Intrigue and Love

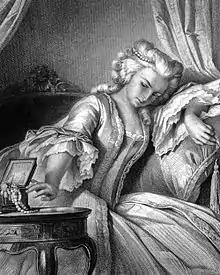
Lady Milford, 1859 engraving after Arthur von Ramberg

Lady Milford, aka Johanna von Norfolk, the Prince's mistress, takes on the middle position between courtly and middle-class value systems. An orphan who fled from England to German exile, she returns the Prince's love out of necessity and becomes his mistress. This position enables her to be a part of society and satisfies her ambition. She is also able to alleviate the injustices in the Principality and influence the Prince. The wedding plans with Ferdinand were also contrived by her, not the President. Lady Milford longs for true love; she wants to leave the country with Ferdinand and start a new chapter in life. When Ferdinand rejects her love, she tries to force him into marriage by all available means, knowing that she cannot win over his heart. Lady Milford fears possible humiliation and is not willed to revoke the publicly announced connection. Threatening and making promises, she tries to make Luise give up Ferdinand, but her pretentious mask shatters; struck by Luise's higher virtues, she quits her affair with the Prince and leaves the country. Overall, she appears as a woman who wanted good but got drawn into the wasteful and scheming goings-on of the court. The pursuit of honor and power throws a shadow on her humanity that shows in her behavior towards the people and her servants. In the end, she makes a clear decision, leaves the country and breaks away from the entanglement.